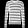
Label: Pullover